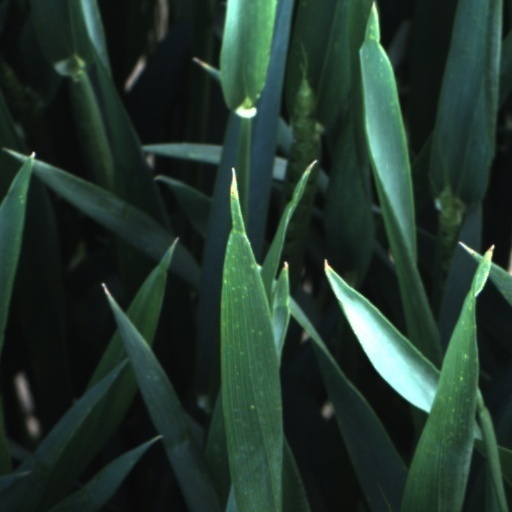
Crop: wheat